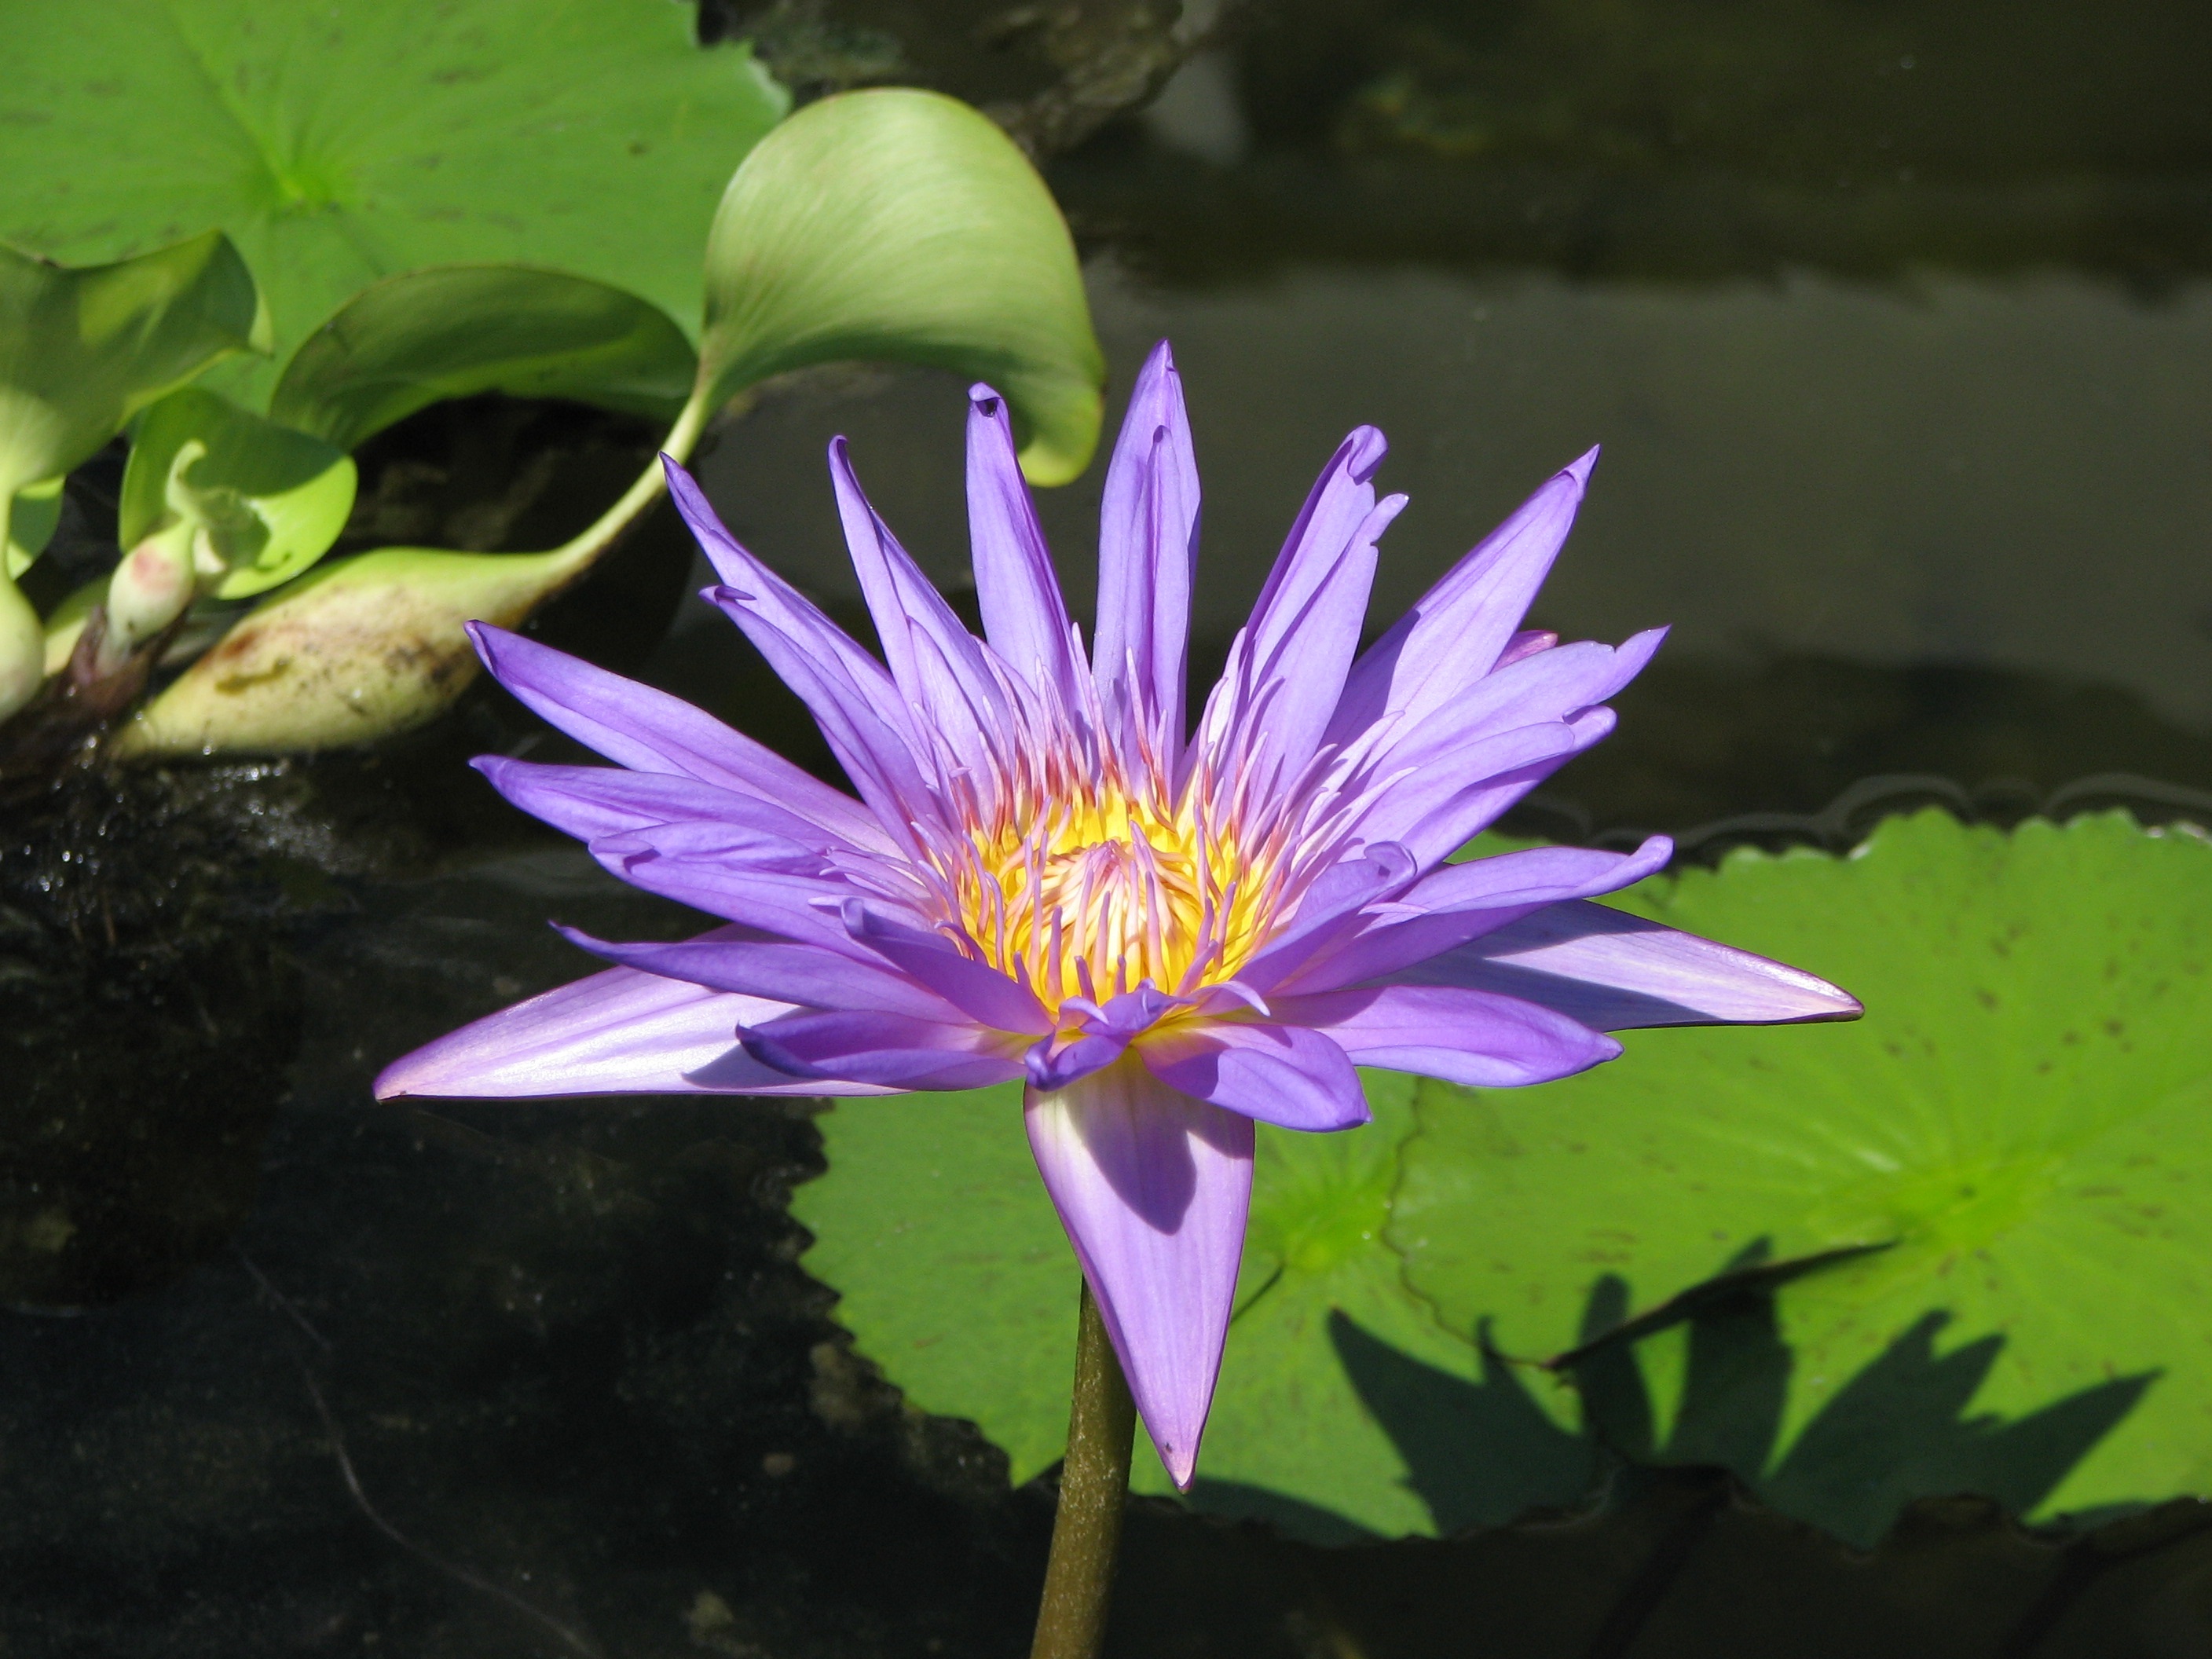
water, nature, blossom, plant, flower, purple, petal, floral, botany, blooming, sacred lotus, aquatic plant, flora, water lily, wildflower, flowers, purple flowers, lotus, lily, macro photography, flowering plant, daisy family, land plant, lotus family